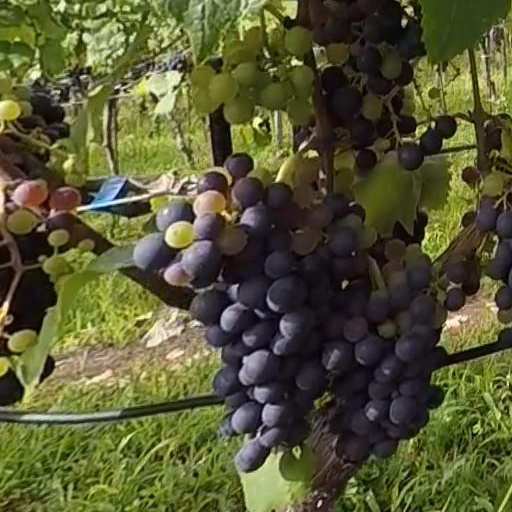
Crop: grape